Gantz Homestead

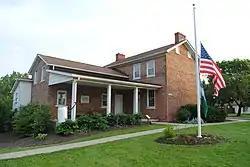

The Gantz Homestead, also called the Gantz Farm House, in Grove City, Franklin County, Ohio, United States, was built in or around 1832. It was listed on the U.S. National Register of Historic Places in 1979.